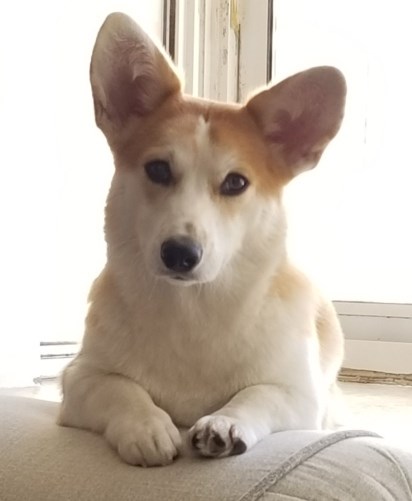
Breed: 2909-n000116-Cardigan